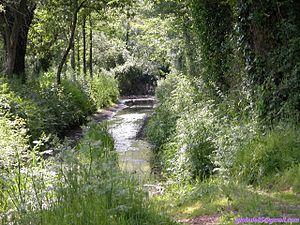
image de la campagne givraise (200 mètres de la mairie) prise par mes soins. Pannetier Régis (moi-même)
Le Givre est une commune du Centre-Ouest de la France, située dans le département de la Vendée en région Pays de la Loire.